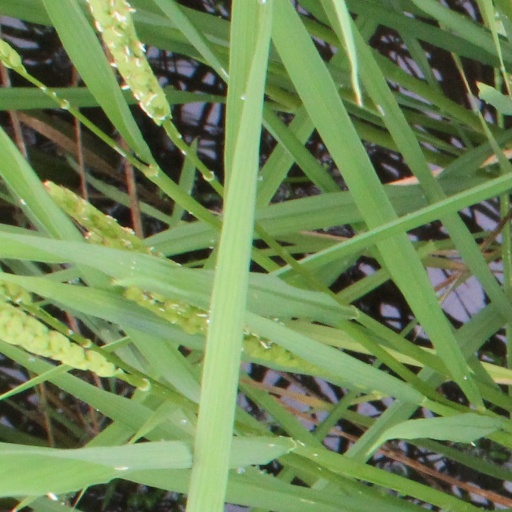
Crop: rice